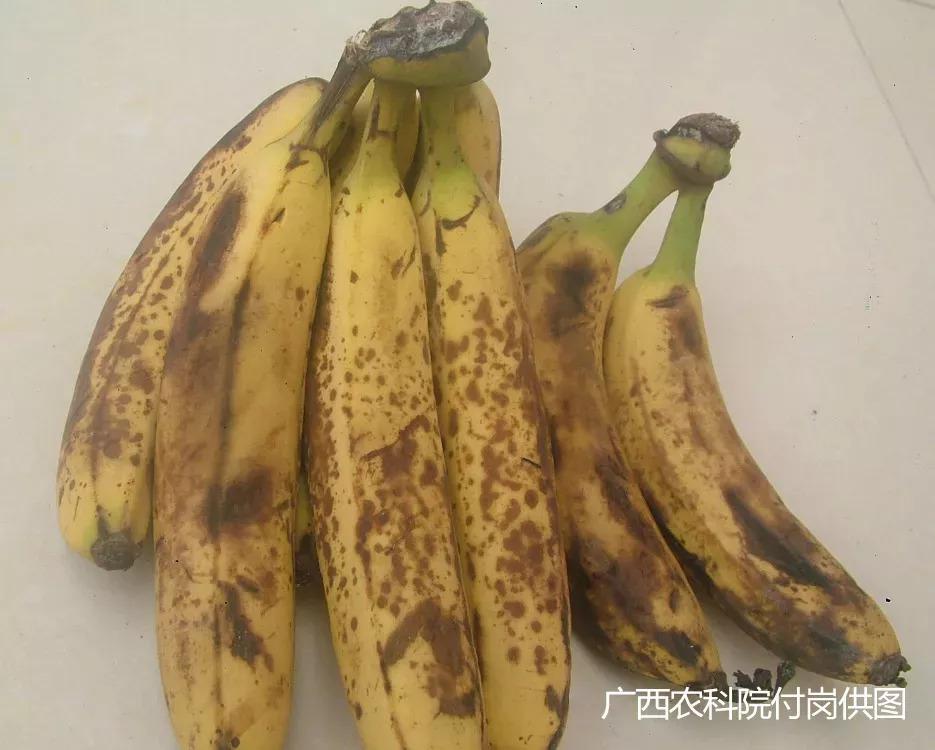
Plant: Banana
Disease: banana anthracnose